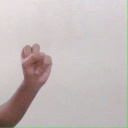
अक्षर: स